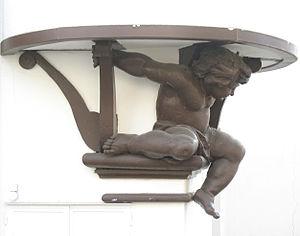
Johann Baptist Moroder-Lusenberg, dit également Batista de Trinadianesch, né à St. Ulrich in Gröden le 20 février 1870 et mort à St. Ulrich in Gröden le 24 mai 1932, est un sculpteur autrichien du Tyrol du Sud qui a réalisé des sculptures essentiellement religieuses.